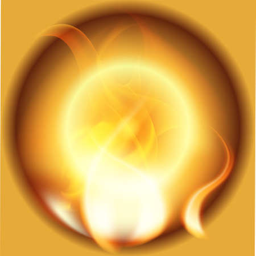
cause of death on the golden background vector